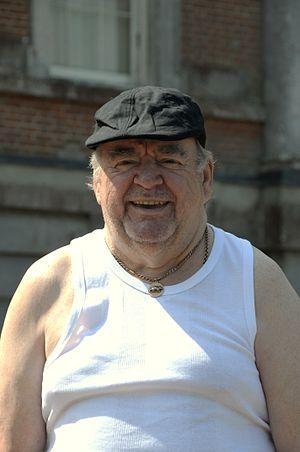
Paul Shane est un acteur britannique. Son rôle le plus célèbre est celui de Ted Bovis dans la sitcom Hi-de-Hi!, diffusée dans les années 1980 par la BBC.